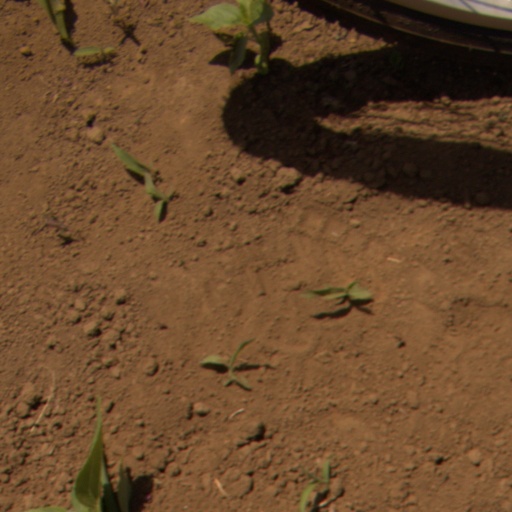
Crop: Jerusalem artichoke